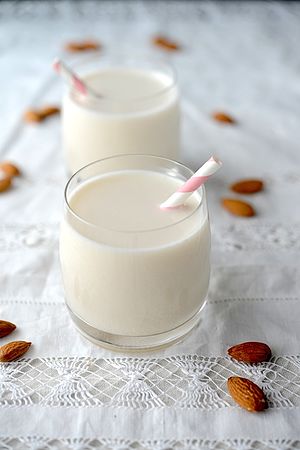
Mandelmælk
Mandelmælk.
Mandelmælk er vegatabisk mælk, baseret på mandler.